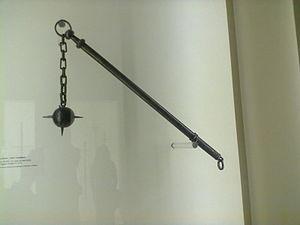
Fléau d'armes Chillon
Le fléau d'armes est une arme blanche contondante utilisée au Moyen Âge européen.